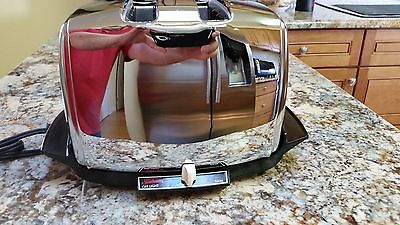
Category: toaster